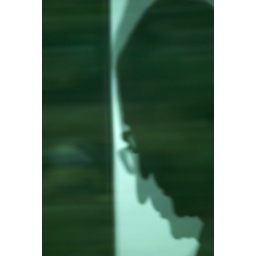
Reflections in a bus window